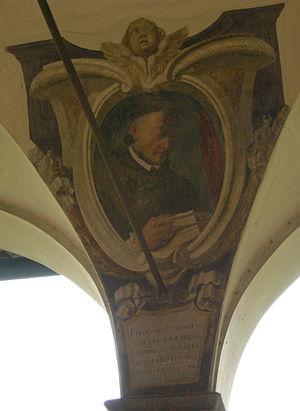
Ludovico Donato est un cardinal italien du XIVᵉ siècle. Il est membre de l'ordre des frères mineurs.